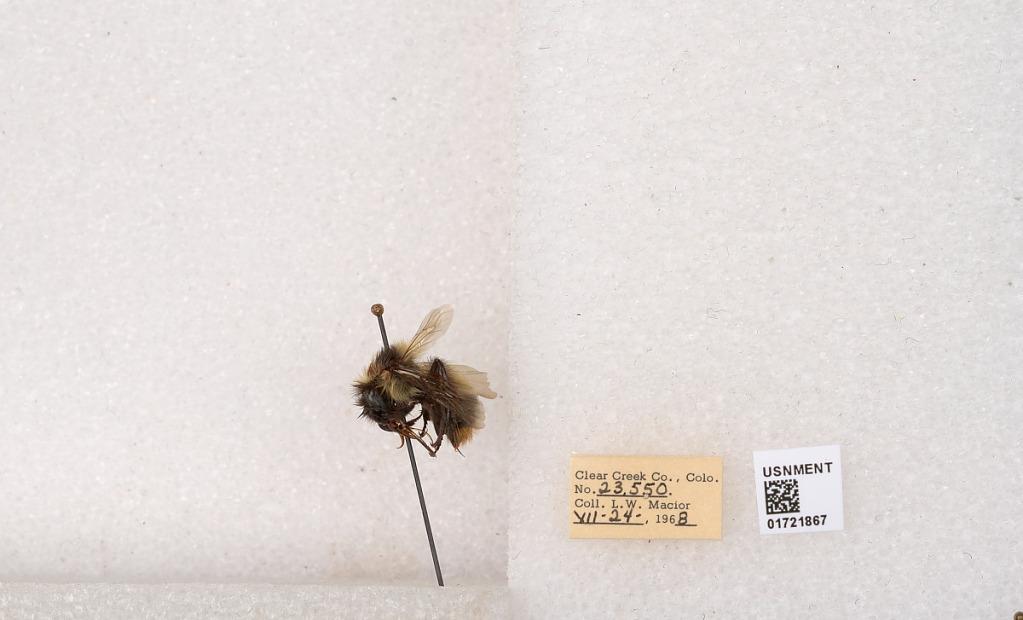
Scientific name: Bombus kirbyellus
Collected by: L. Macior
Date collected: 1968-7-24
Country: United States
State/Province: Colorado
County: Clear Creek
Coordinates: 39.6891, -105.644